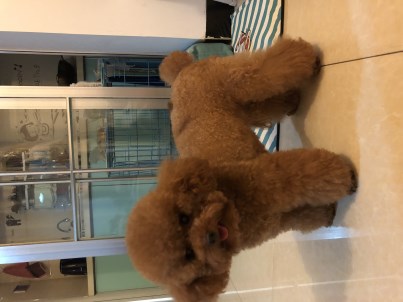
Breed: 7449-n000128-teddy